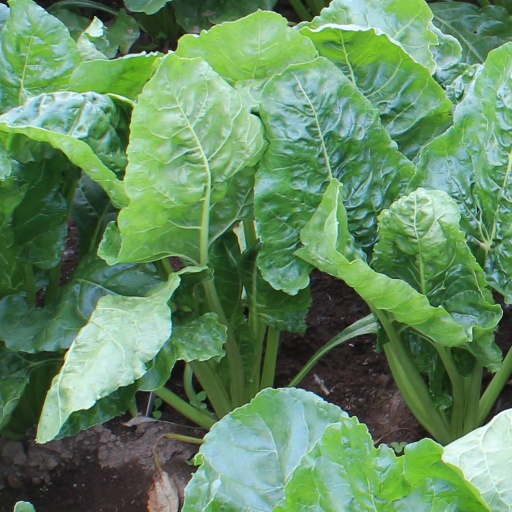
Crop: sugar beet